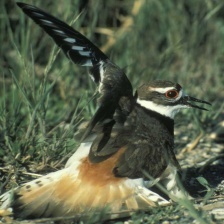
Species: KILLDEAR
Scientific name: CHARADRIUS VOCIFERUS